Lyonnaise cuisine

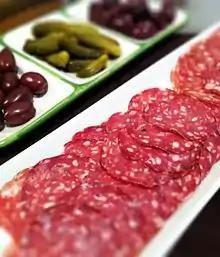
"Rosette de Lyon"

Located north-east of Lyon, the region of Bresse supplies poultry, the appellation d’origine contrôlée (En: controlled designation of origin) of which dates to 1957. Bresse also supplies "gaudes", corn used to make "soupe de farine jaune" (En: corn flour soup). The neighbouring region of Bugey provides wine as well as crayfish, which are caught in the lac de Nantua (En: Nantua Lake) and are used as the base of the Nantua sauce that often accompanies "quenelles". Frogs, along with several types of fish including carp, tench, roach, pike and zander, are also supplied by the Dombes, a glacier-gouged plateau made up of more than 1,000 ponds (sometimes referred to as lakes), the majority of which are man-made and were created during the Middle Ages.